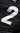
Number: 2